List of cruisers of Austria-Hungary

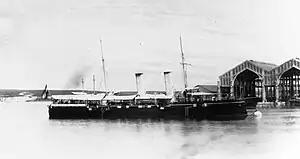
"Tiger" shortly after her completion

Having secured experience with the "Panther" class, Sterneck ordered the third of his projected cruisers to be built domestically. In 1885, Popper was tasked with designing the vessel that was to be based on the "Panther"s with modest improvements. The hull was lengthened to incorporate finer lines, which gave the ship a slightly higher top speed than the "Panther"s (though both designs were nominally 18-knot ships, "Tiger" exceeded her design speed by more than a knot on trials). She carried the same armament as the "Panther"-class, albeit with domestically-produced 35 cm torpedo tubes instead of the slightly larger 35.6 cm tubes of the British-built ships.